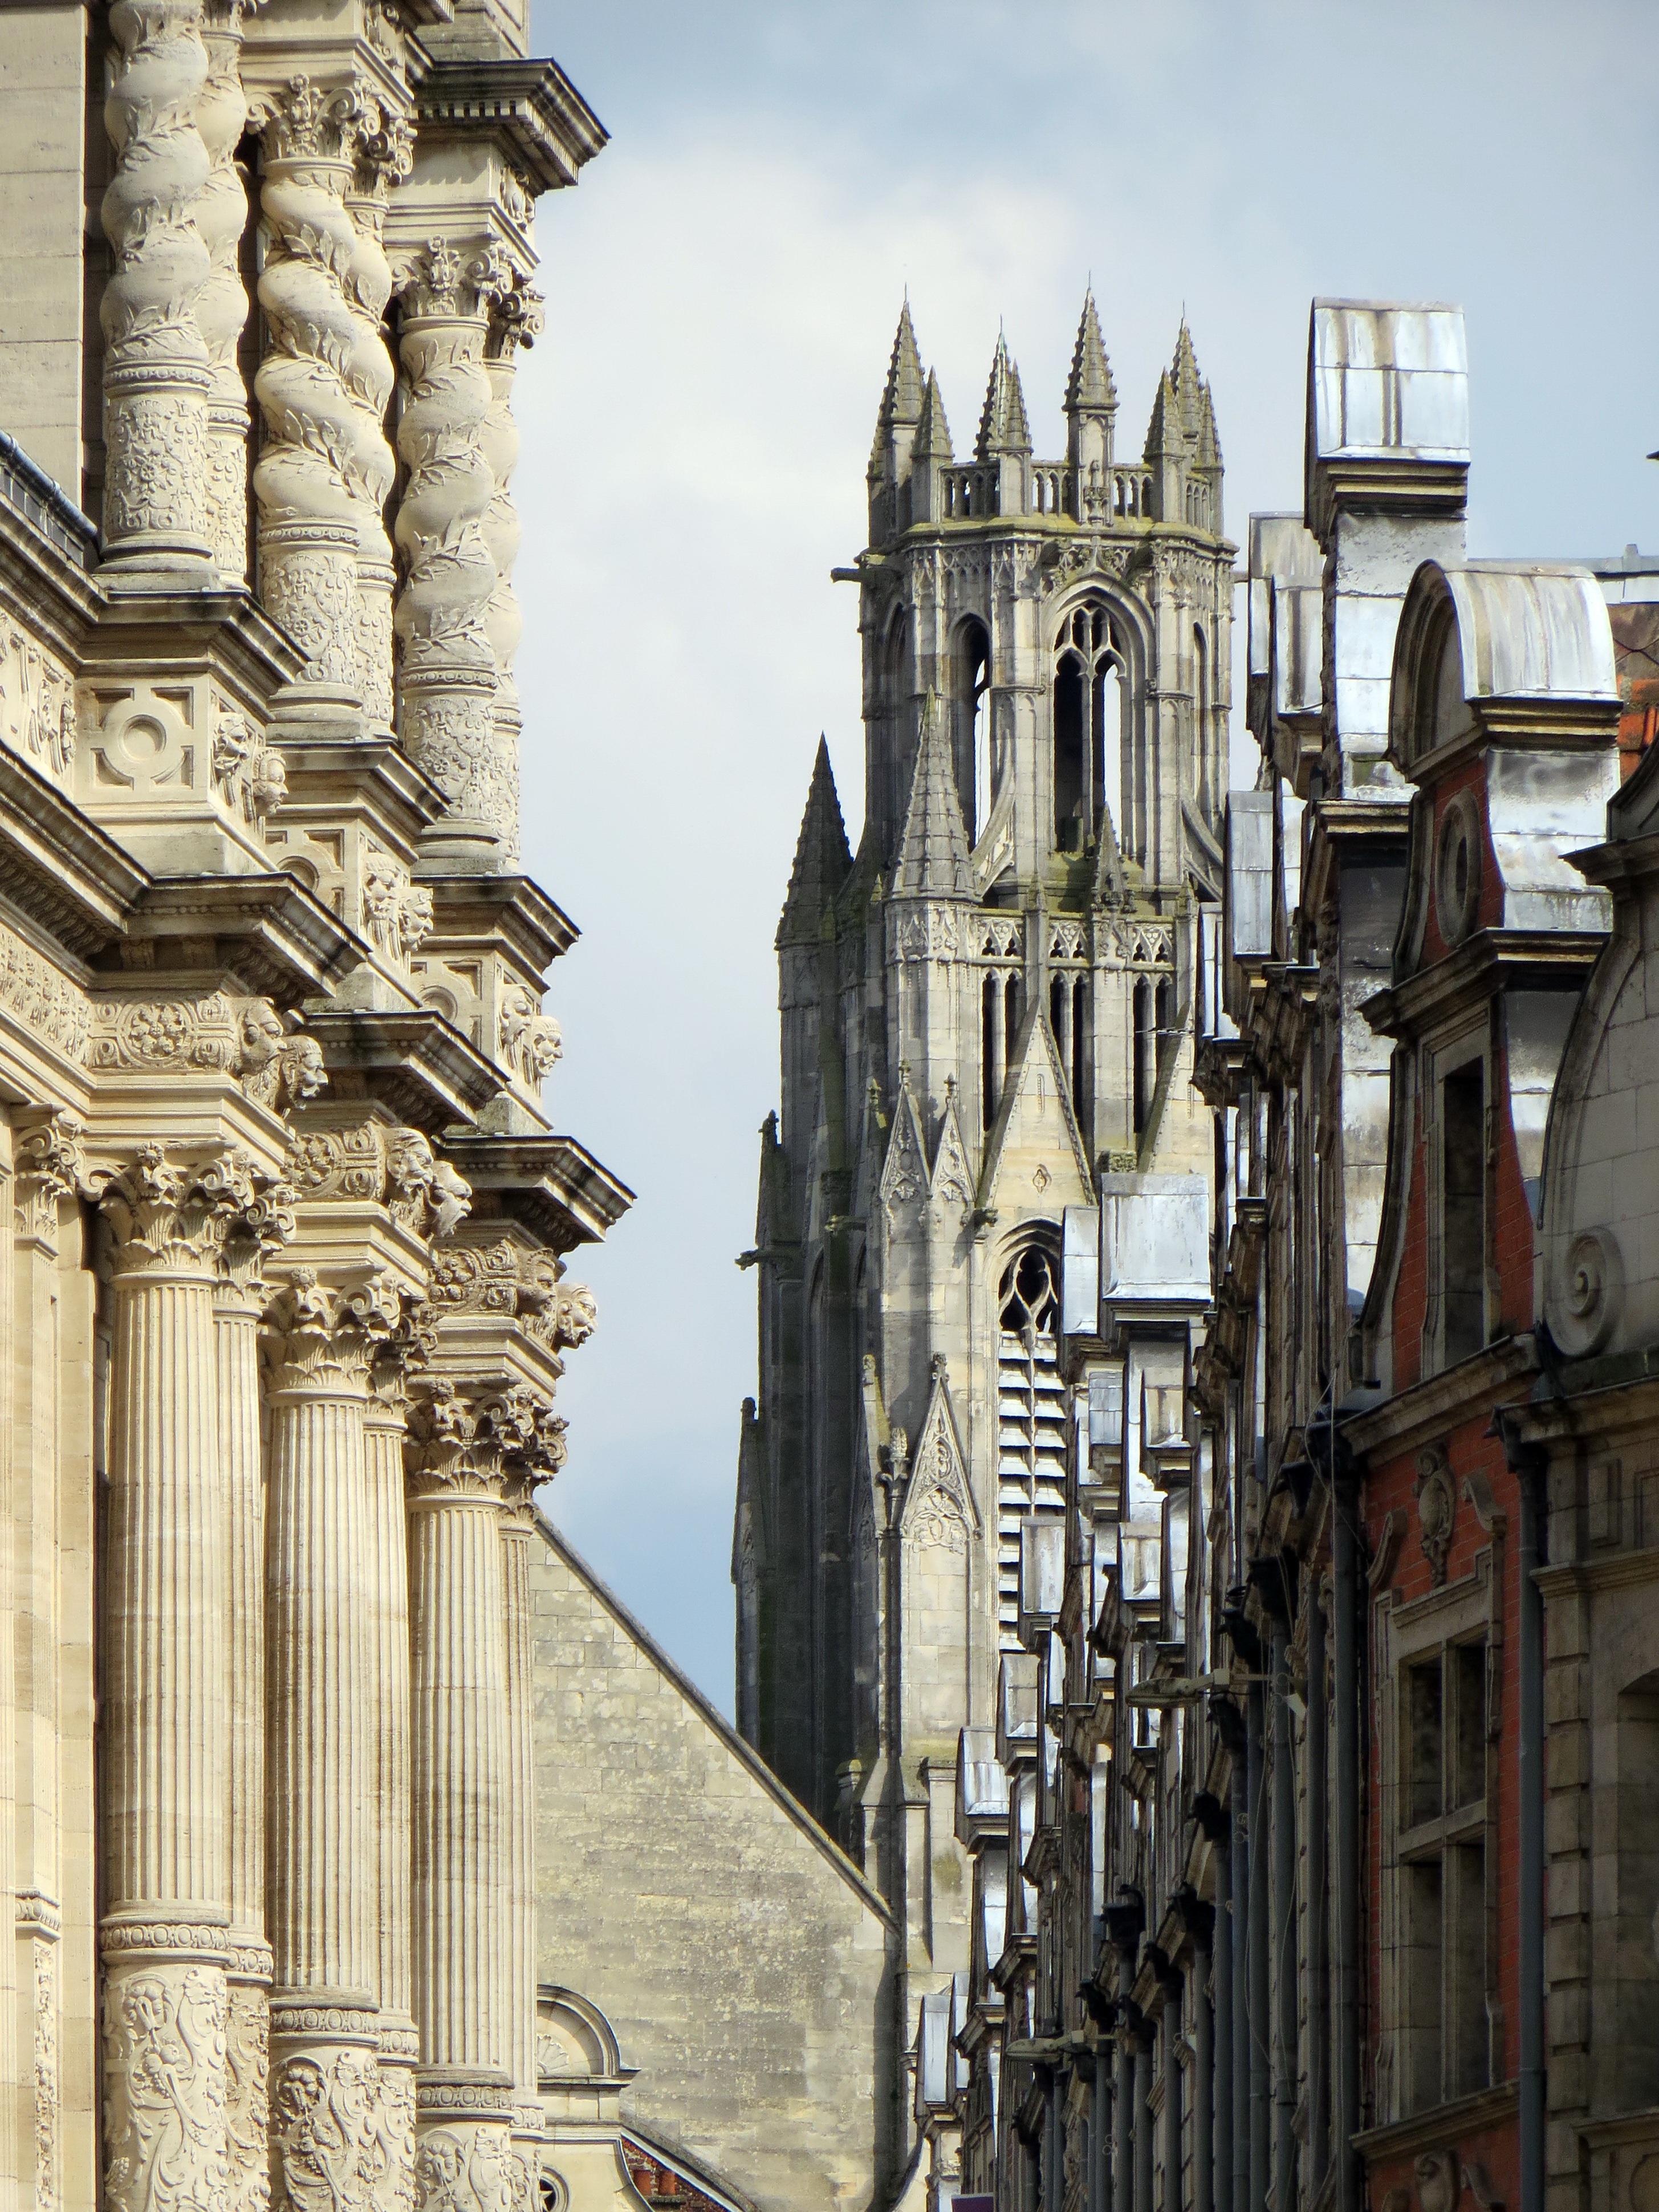
architecture, building, palace, france, column, landmark, facade, church, cathedral, tourism, gothic, place of worship, bell tower, history, middle ages, facades, gothic architecture, tours, ancient history, arras